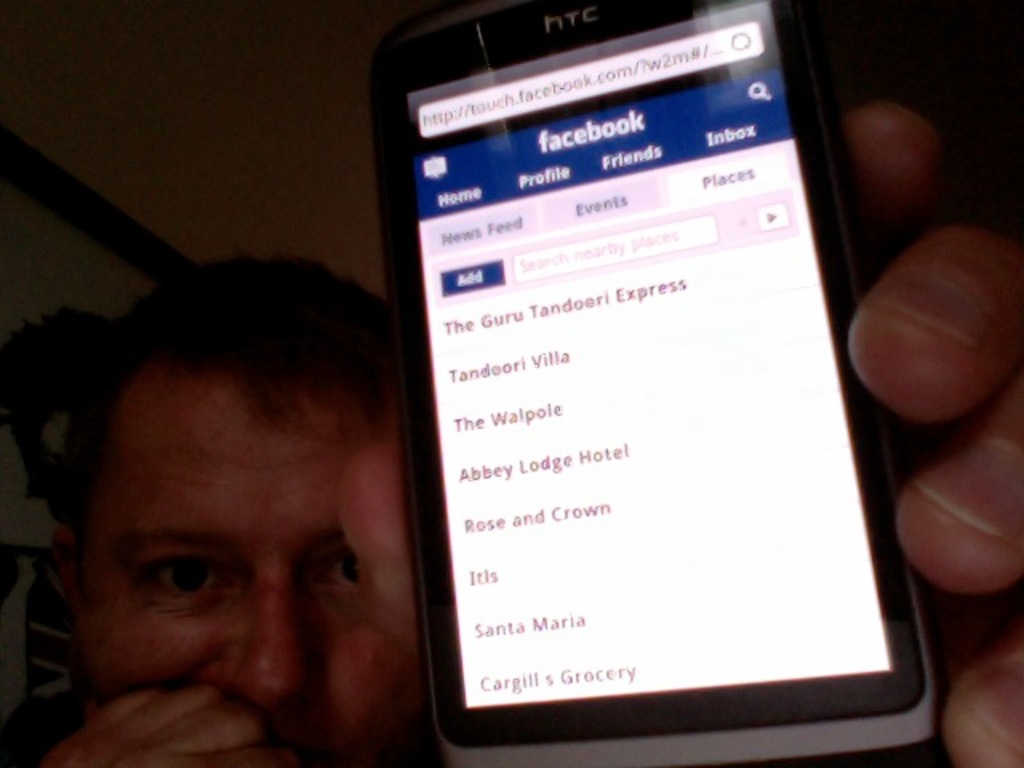
Label: others